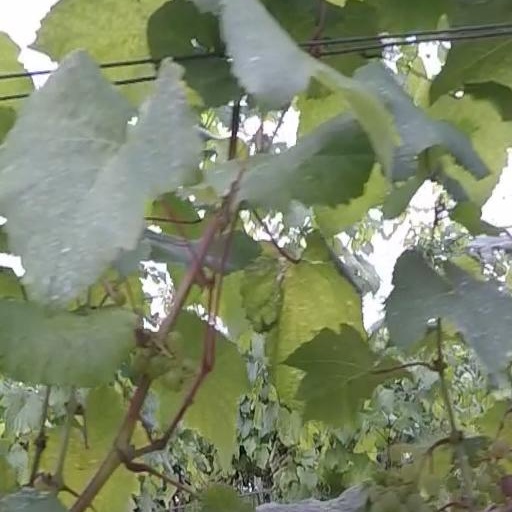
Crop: grape